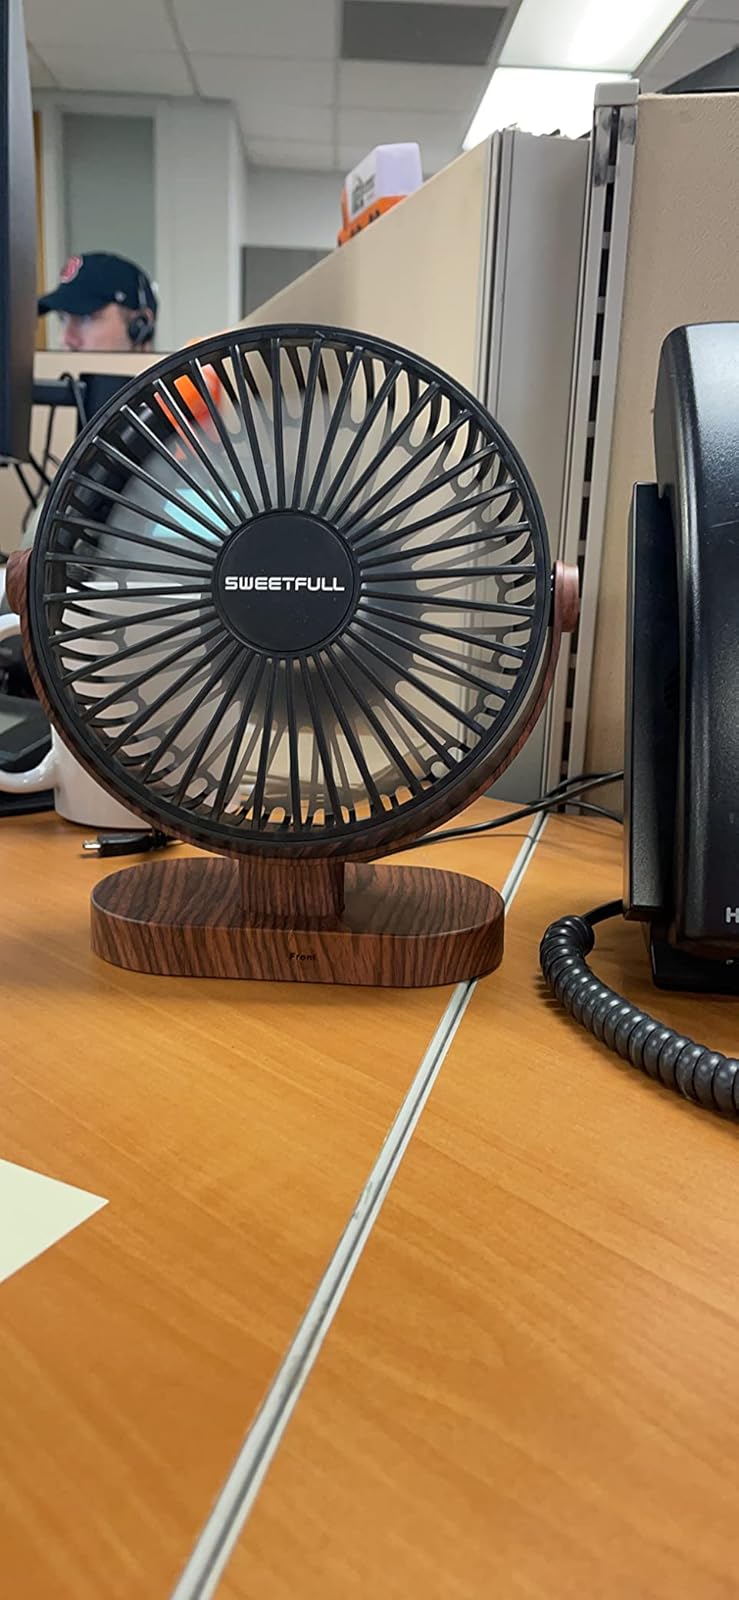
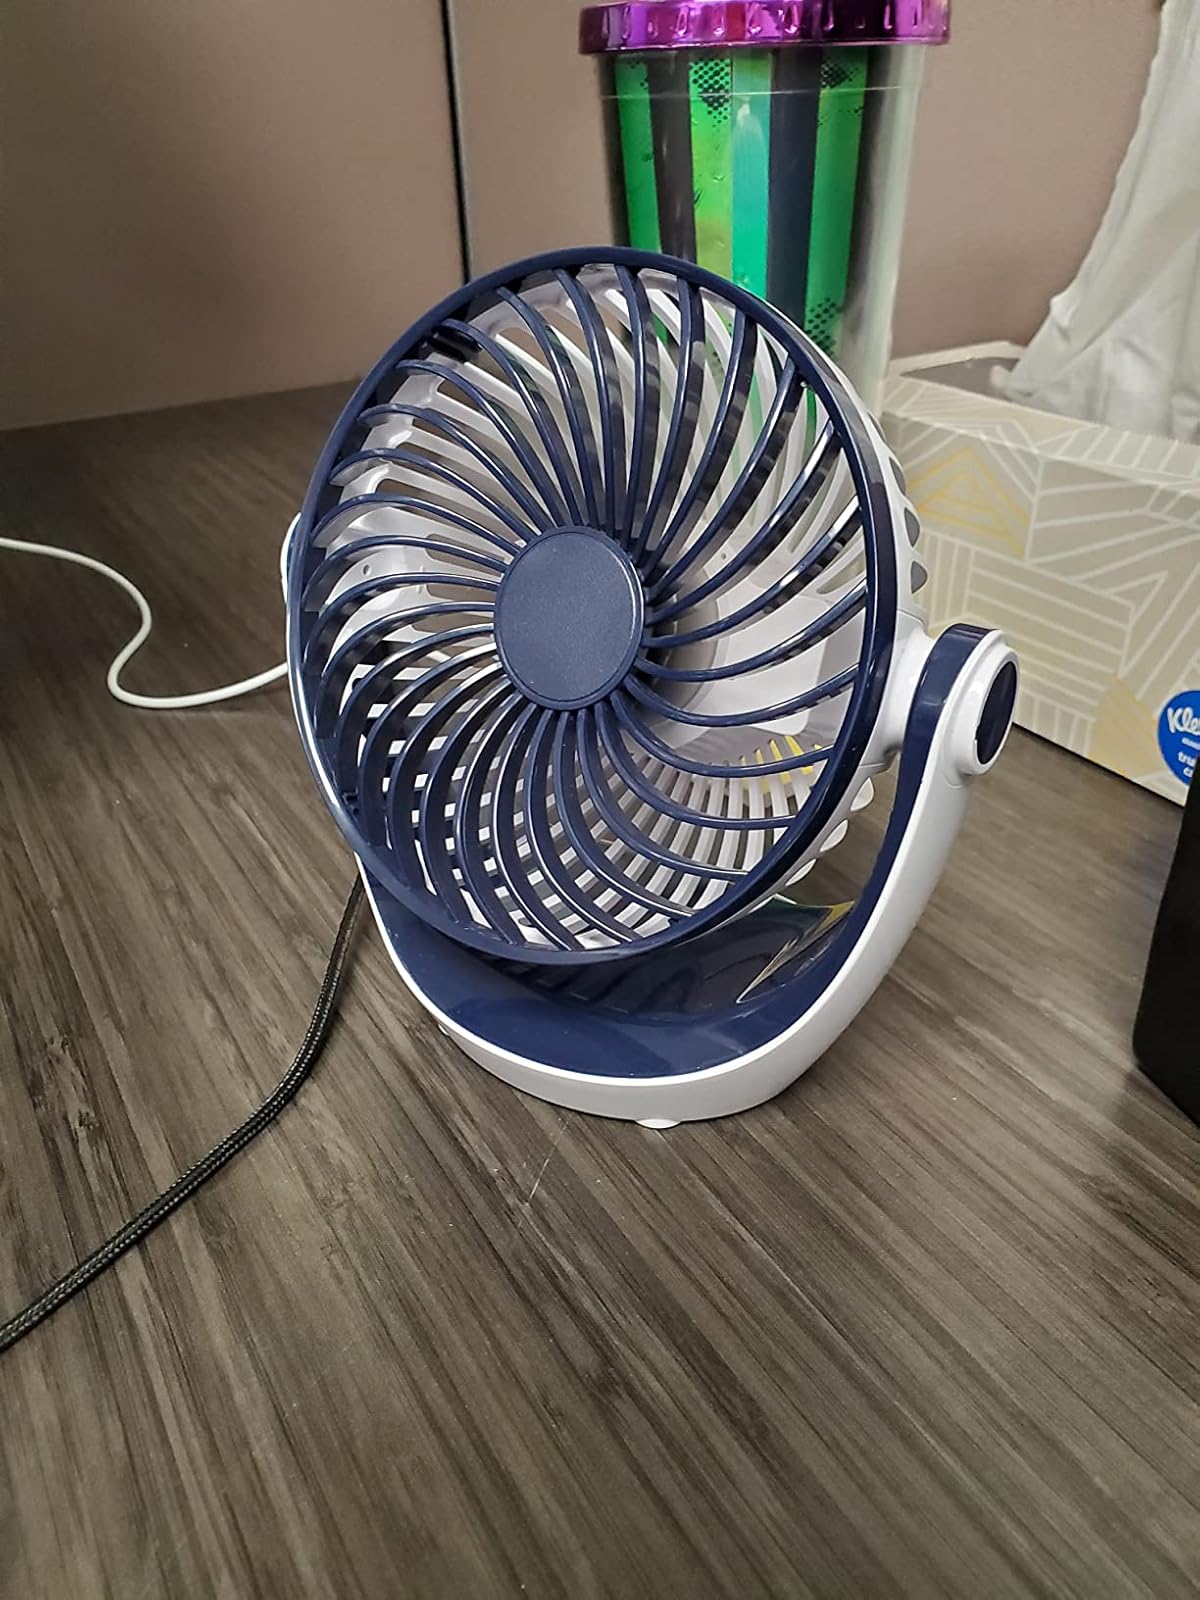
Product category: fan
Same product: no